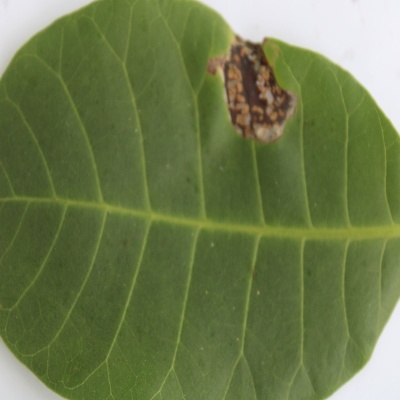
Crop: Cashew
Condition: leaf miner